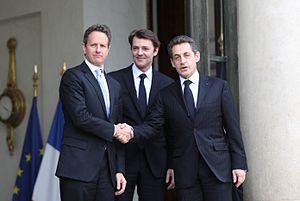
François Baroin, né le 21 juin 1965 à Paris, est un homme politique français.